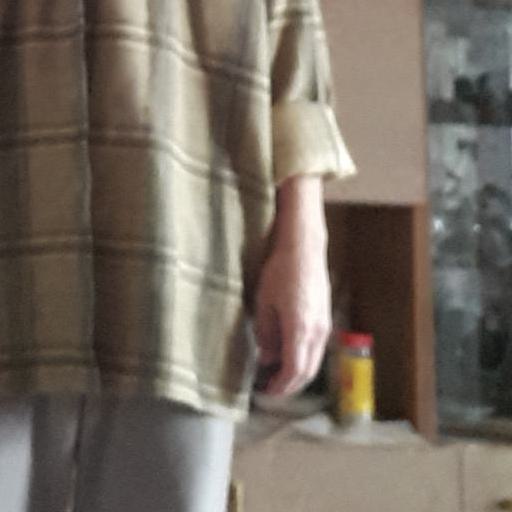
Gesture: no_gesture